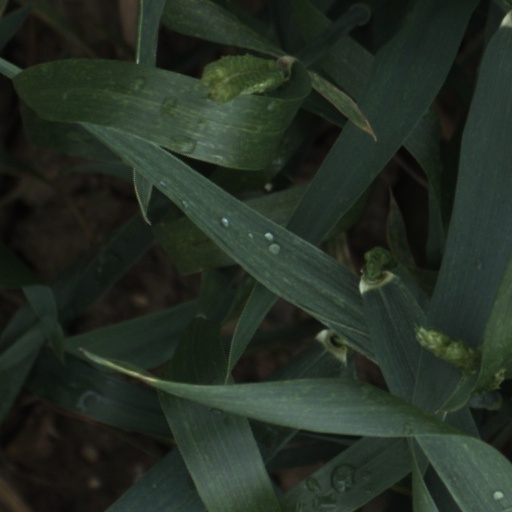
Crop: wheat